Chewonki Foundation

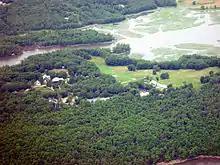
The main buildings of the Chewonki Foundation. The fields are part of the organic farm.

Founded in 1915 as a summer camp for boys, the Foundation now runs a four-month high school program—Maine Coast Semester at Chewonki, boys and girls summer camp programs, wilderness trips for teenagers and families, an organic farm, traveling natural history programs where non-releasable wildlife are brought to schools and libraries, as well as week-long environmental education programs for school groups around New England.